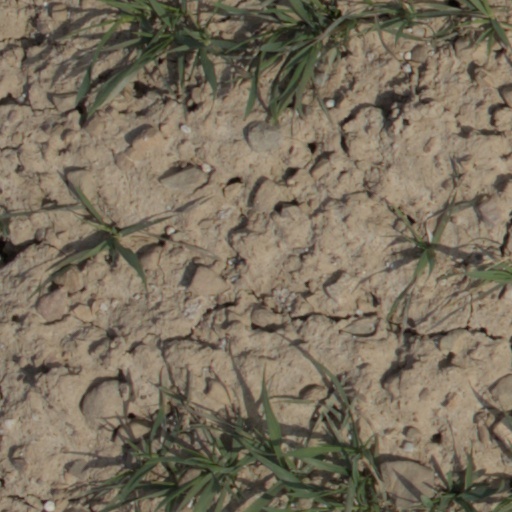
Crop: wheat